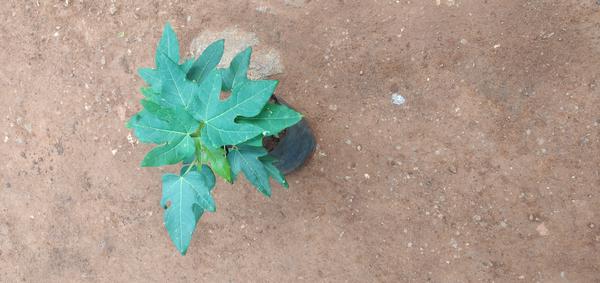
Plant: Pappaya